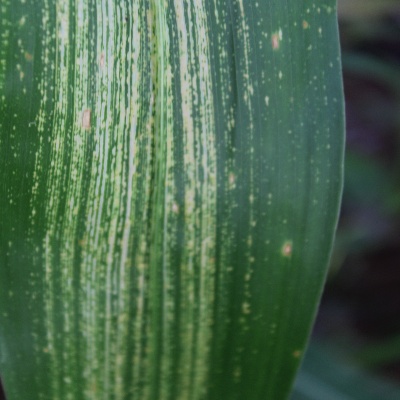
Label: Corn_(Maize)___Maize_Streak_Virus